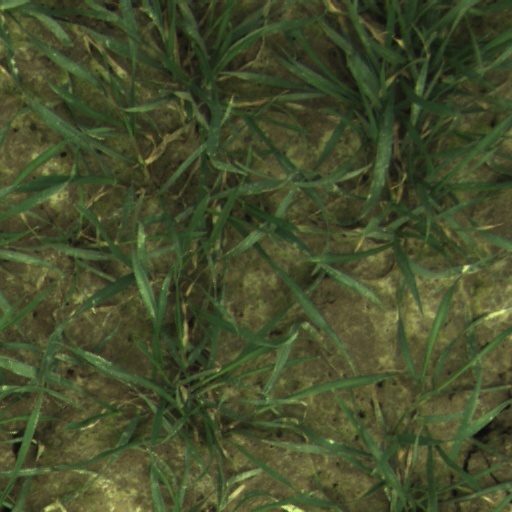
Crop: wheat